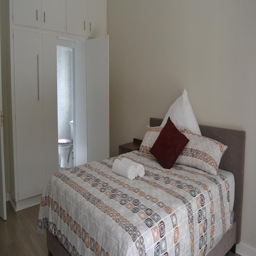
room with a double bed .